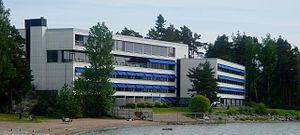
La cabane de pêcheur est un édifice situé dans le quartier de Munkkiniemi à Helsinki en Finlande.